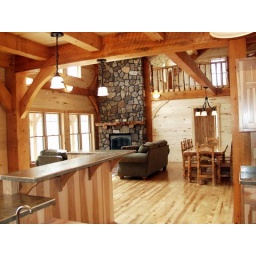
This gorgeous Pimushe Resort lake home can be rented by you!